Elastic Heart

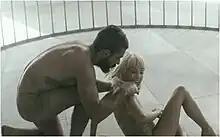
A still from the video featuring Shia LaBeouf and Maddie Ziegler

On 7 January 2015, the music video for the song was released. Directed by Sia and Daniel Askill, shot by cinematographer Sebastian Wintero and choreographed by Ryan Heffington, the video features Maddie Ziegler, who had previously appeared in the video for Sia's single "Chandelier" and "Big Girls Cry", and actor Shia LaBeouf. In the video, Ziegler and LaBeouf perform an interpretive dance in nude and dirt-smeared outfits. Justine Harman from "Elle" likened the concept of the video to the plot of "Titanic". Jason Lipshutz from "Billboard" summarised: "The entirety of the video features the surprising pair interpreting the song through different body contortions: they dance-fight, collapse in the middle of the cage, crawl toward and away from each other, and make some wildly fantastic facial expressions."